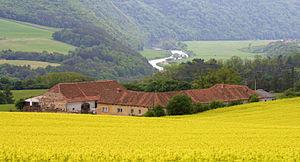
Chříč est une commune du district de Plzeň-Nord, dans la région de Plzeň, en République tchèque. Sa population s'élevait à 214 habitants en 2019.